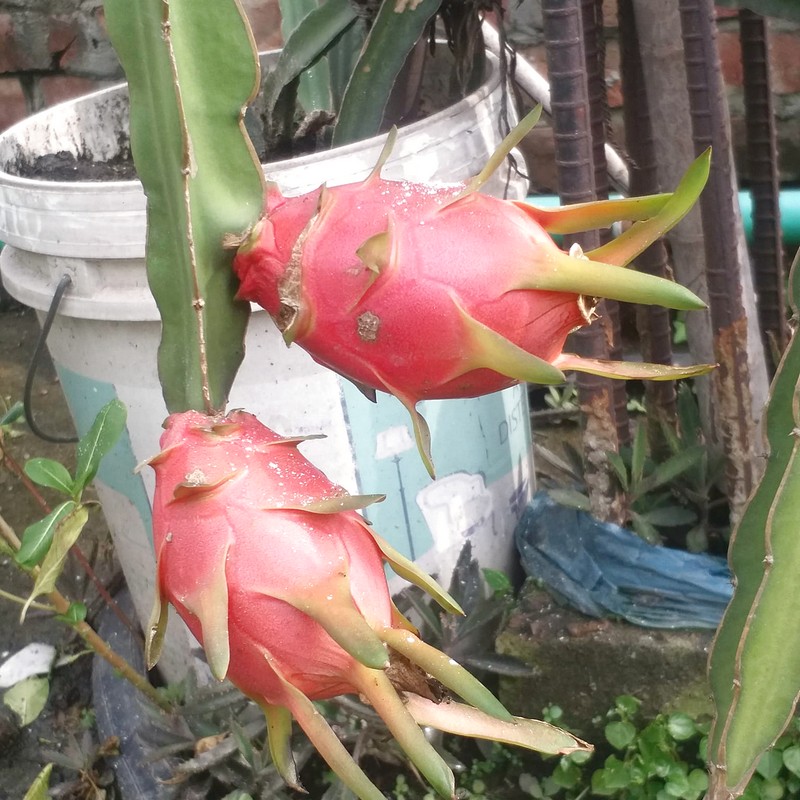
Label: Mature Dragon Fruit